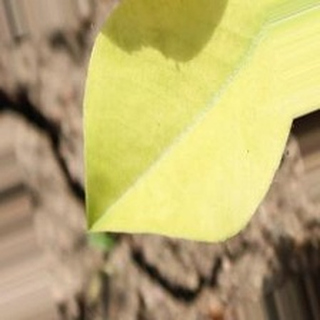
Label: groundnut_nutrition_deficiency